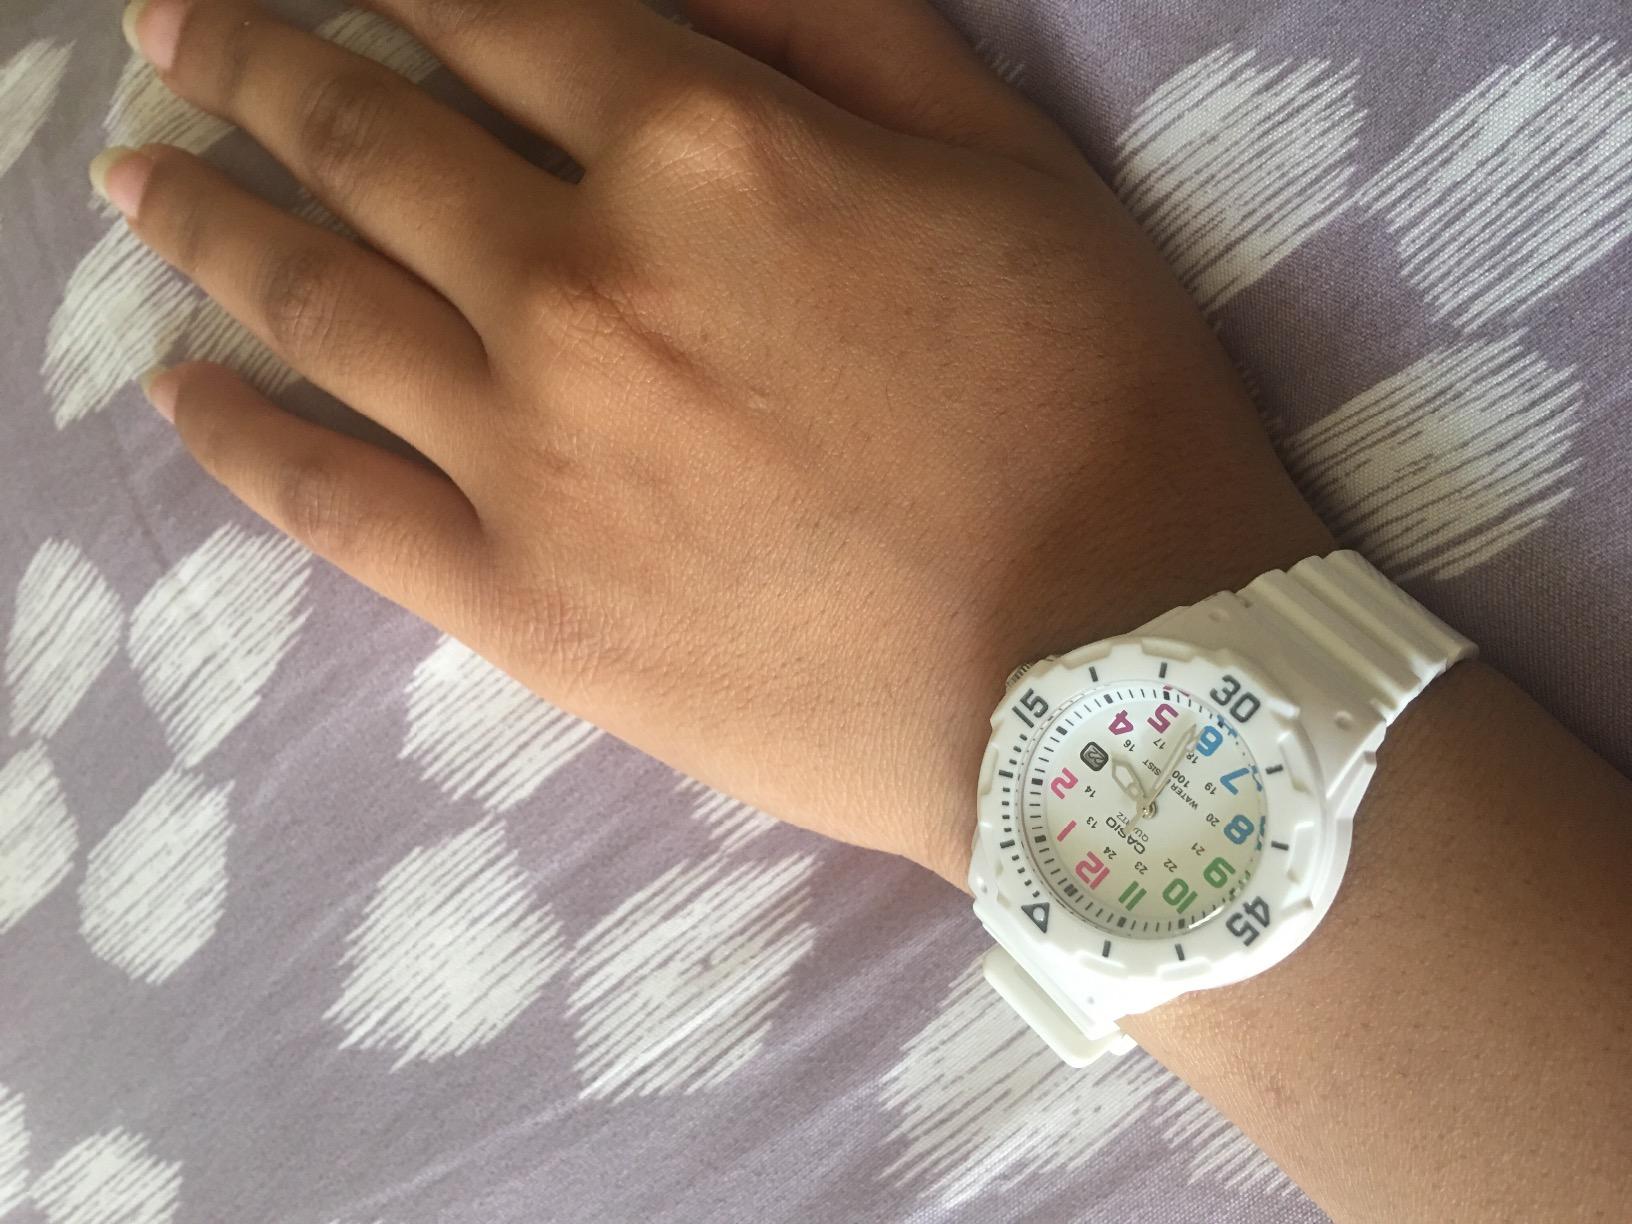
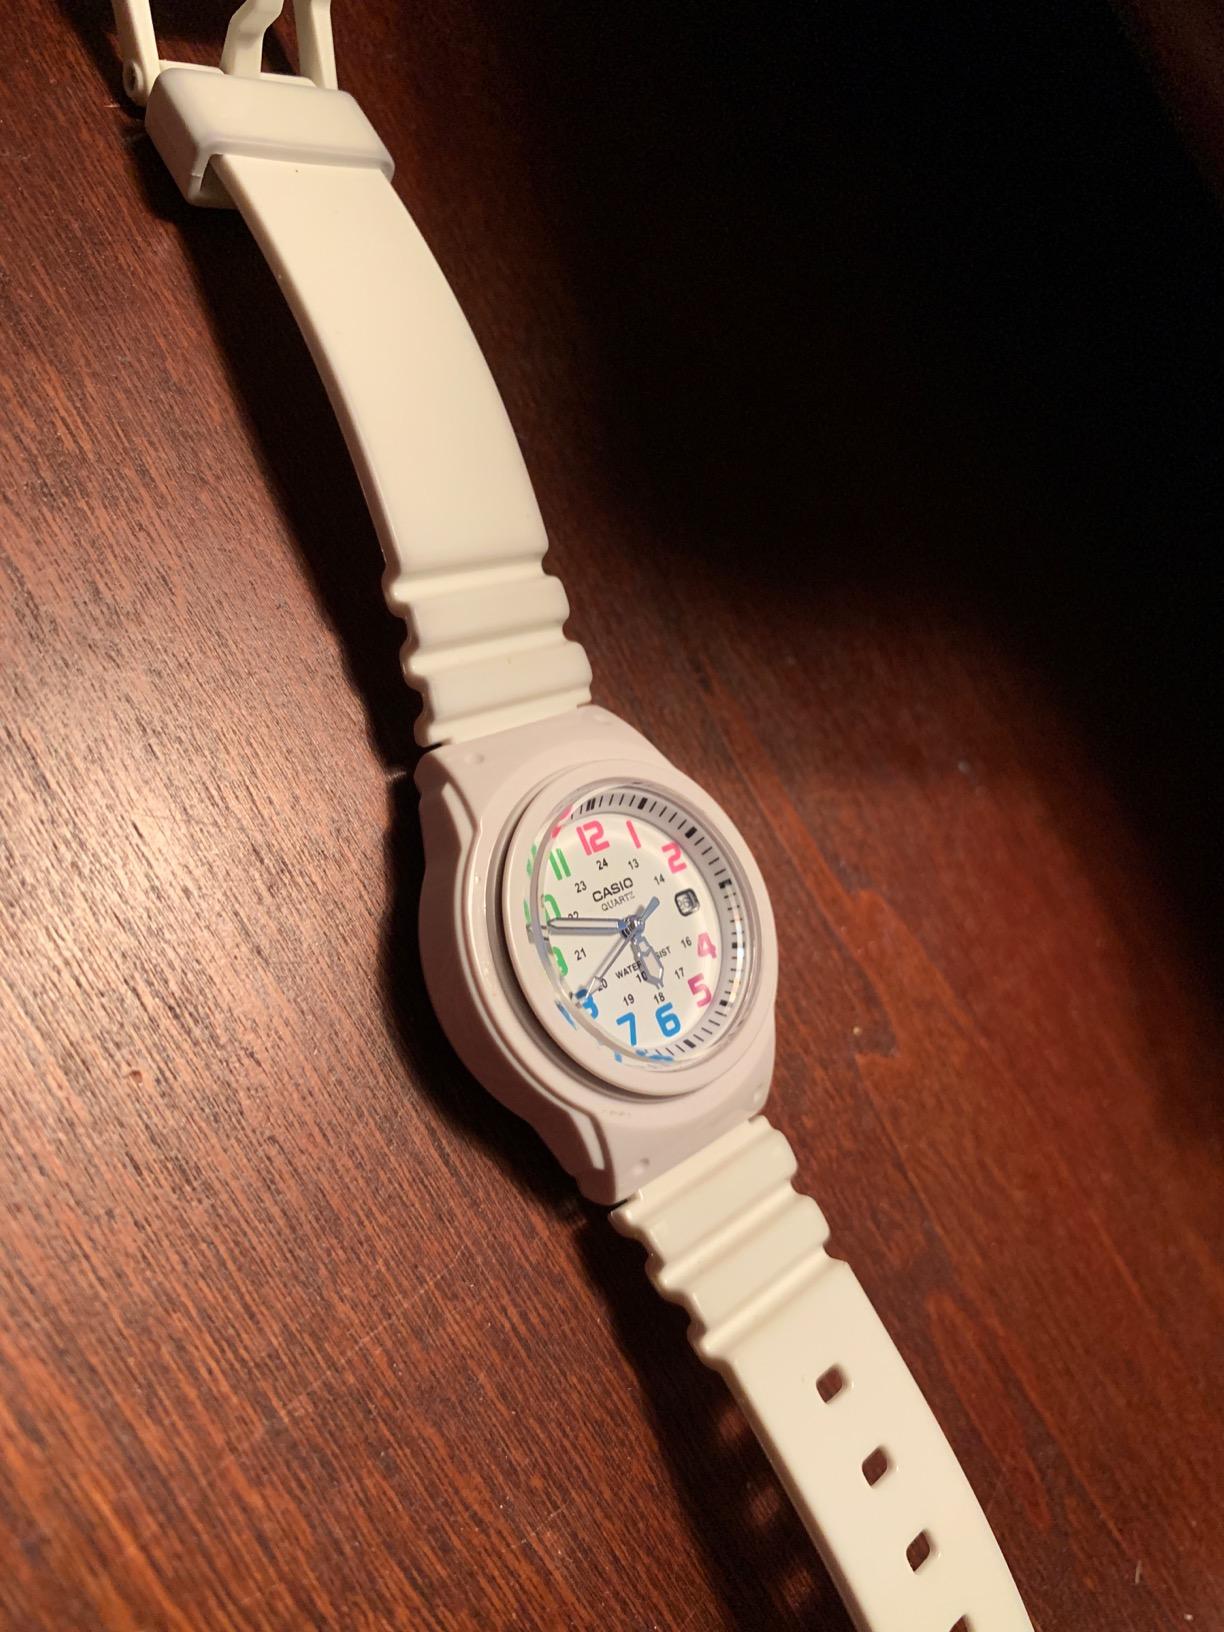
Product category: accessories_watch
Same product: yes